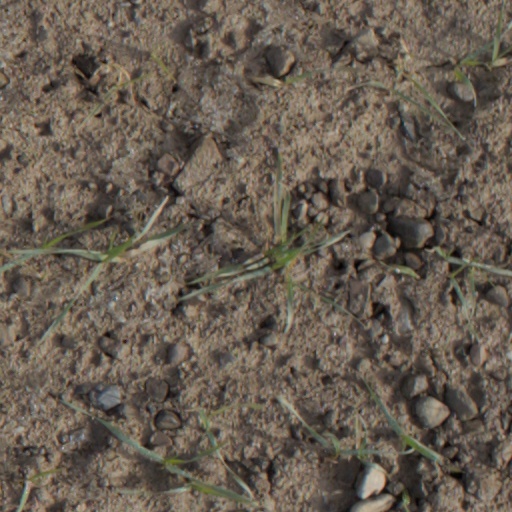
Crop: wheat